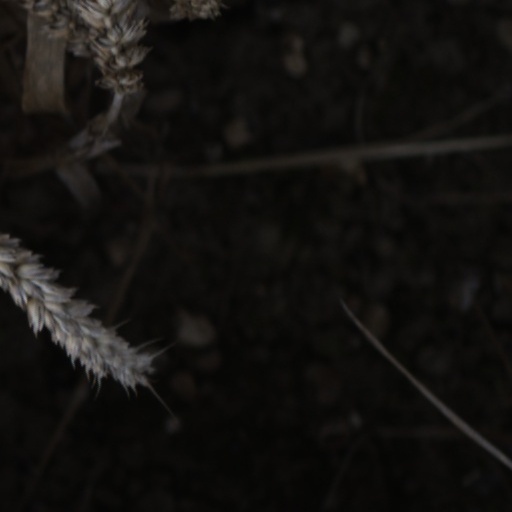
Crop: wheat